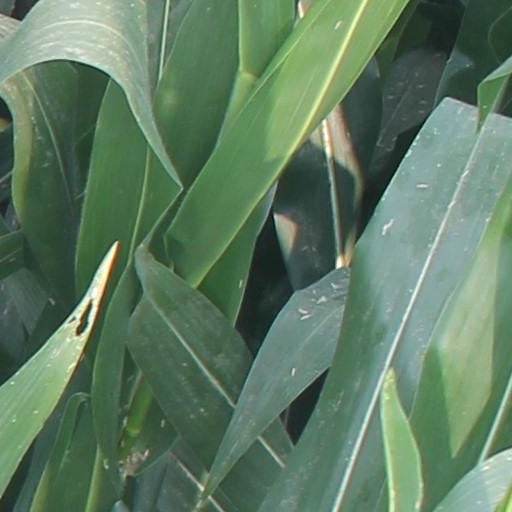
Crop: maize; corn